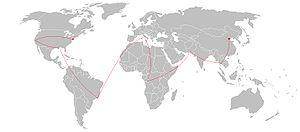
Parcours du virus apocalyptique dans le film L'Armée des douze singes. Partant de Philadelphie, il passe successivement par les ville de San Francisco, La Nouvelle-Orléans, Rio de Janeiro, Rome, Kinshasa, Karachi, Bangkok et termine sa course à Beijing (Pékin). Italiano: Il percorso del virus apocalittico, come descritto nel film L'esercito delle 12 scimmie. Le città sono Philadelphia, San Francisco, New Orleans, Rio de Janeiro, Roma, Kinshasa, Karachi, Bangkock, Beijing (Pechino).
L'Armée des douze singes, ou 12 Singes au Québec, est un film de science-fiction américain réalisé par Terry Gilliam et sorti en 1995, librement adapté du court métrage La Jetée, de Chris Marker. Universal Studios a acquis les droits pour faire de La Jetée un long métrage et Janet et David Peoples ont été engagés pour écrire le scénario.